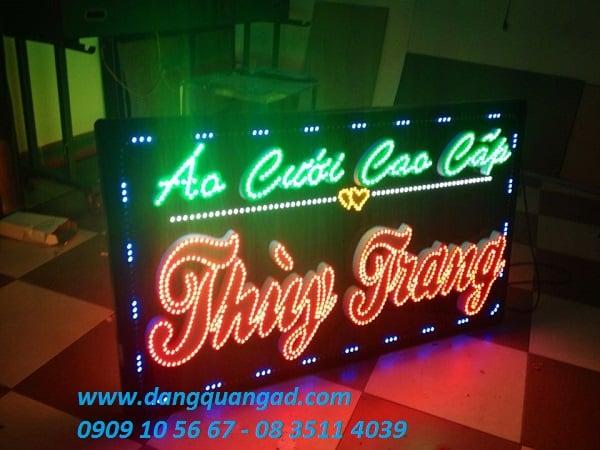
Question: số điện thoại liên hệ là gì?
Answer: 0909105667 và 0835114039